Otakar Hostinský

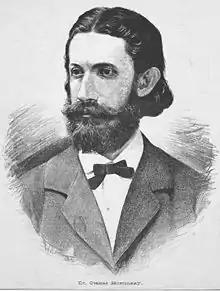
Otakar Hostinský.

Otakar Hostinský (2 January 1847, Martiněves – 19 January 1910, Prague) was a Czech historian, musicologist, and professor of musical aesthetics. He is known primarily for his support of composer Bedřich Smetana and his contributions to Czech aesthetic theory, which influenced many cultural figures in early twentieth-century Prague, including Zdeněk Nejedlý, Otakar Zich, and Vladimír Helfert. He also wrote the opera librettos to Zdeněk Fibich's masterpiece, "The Bride of Messina", and Josef Richard Rozkošný's "Cinderella".